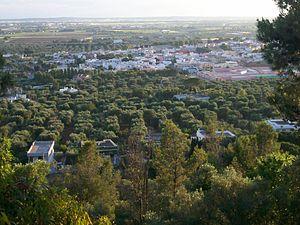
Casarano est une commune de la province de Lecce dans les Pouilles en Italie.